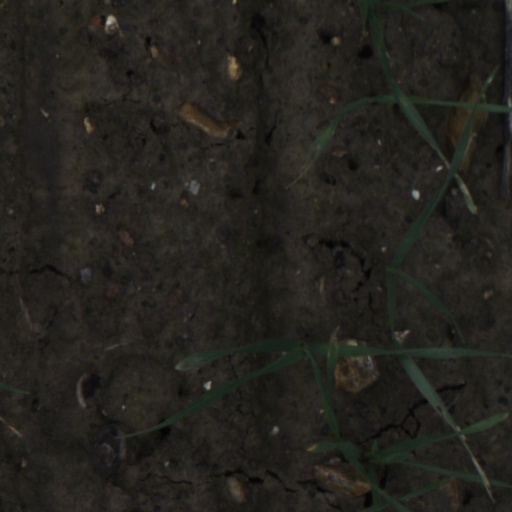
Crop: wheat